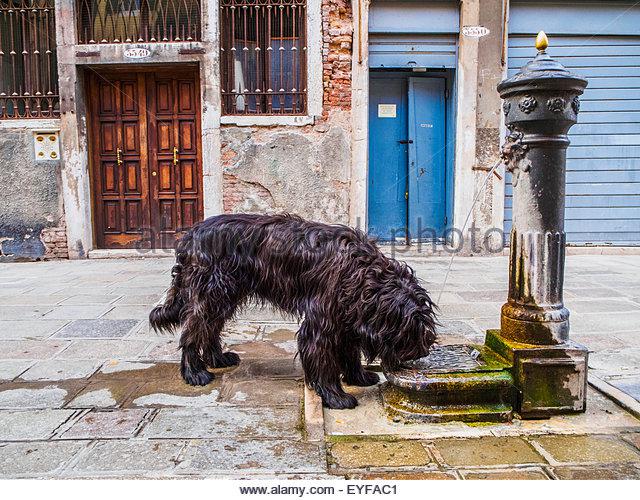
a wild dog laps water from one of the many public fountains on the streets
Relation: Visible, Action